Tangxi, Hangzhou

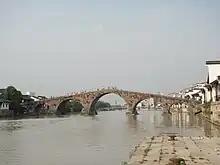
Guangji Bridge, built 1,100 years ago.

Guangji Bridge was built in 1494. At 78.7 meters long, 5.2 meters wide, and 13.86 meters high, it was the only 7-arch stone bridge on the Grand Canal. It is rumoured that the Guangji Bridge was built in the Tang dynasty and expanded in the Ming dynasty. There are 80 steps on each side of the bridge.